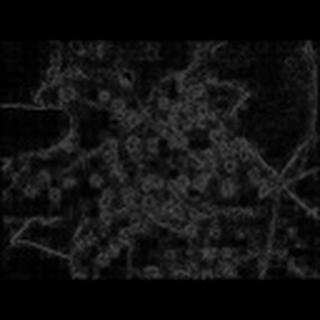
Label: cotton_target_spot